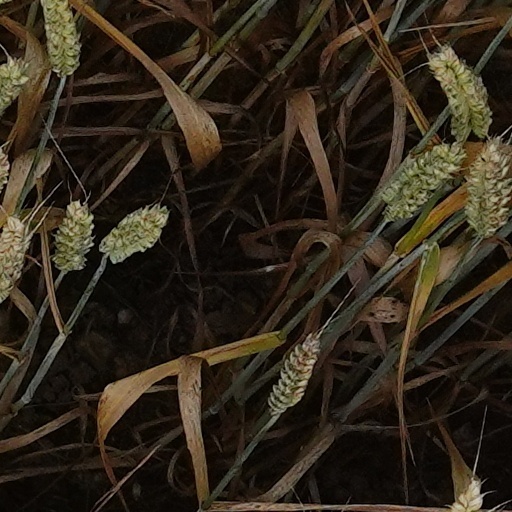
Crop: wheat